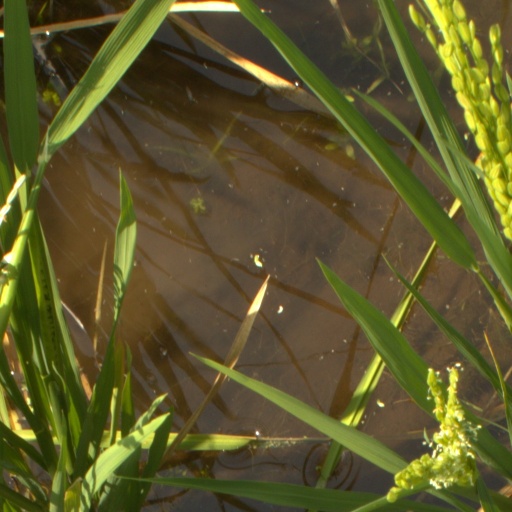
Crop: rice